King brown snake

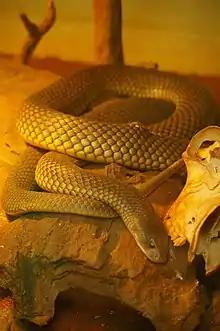
A thick-set brownish snake in a rocky area in a zoo

Standard first-aid treatment for any suspected bite from a venomous snake uses a pressure bandage to the bite site. The victims should move as little as possible and be conveyed to a hospital or clinic, where they should be monitored for at least 24 hours. The tetanus vaccine is given, though the mainstay of treatment is the administration of the appropriate antivenom. Black-snake antivenom is used to treat bites from this species. Christopher Johnston and colleagues propose giving antivenom immediately if king brown snake envenoming is suspected, as a delay of more than two hours did not prevent muscle damage in a review of treated snakebite victims. They add that it is reasonable to assume that if a snakebite victim had a raised aPTT and signs of haemolysis, then a king brown snake is the culprit. Shahab Razavi and colleagues add that more than one vial of antivenom might be needed if envenoming is severe.